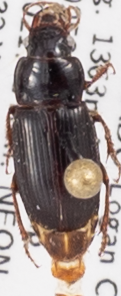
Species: Harpalus desertus
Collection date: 2021-05-19
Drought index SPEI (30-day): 1.642
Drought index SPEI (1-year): -0.676
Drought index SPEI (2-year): -0.39